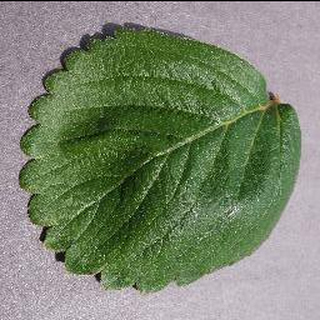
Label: healthy_strawberry